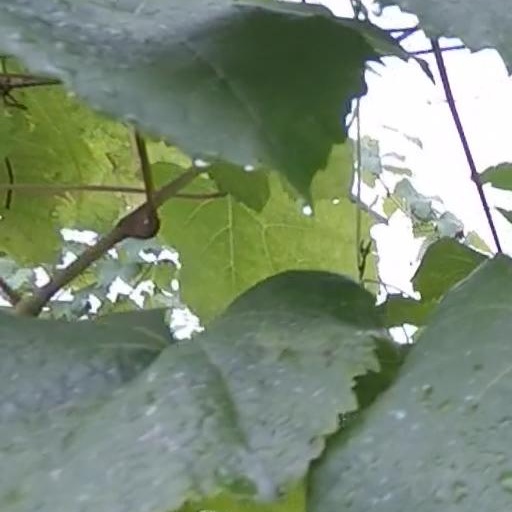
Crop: grape